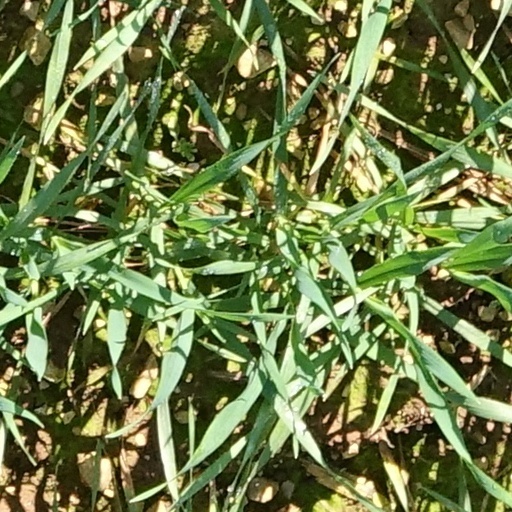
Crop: wheat